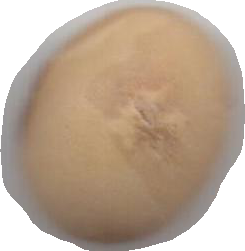
Variety: Anjasmoro